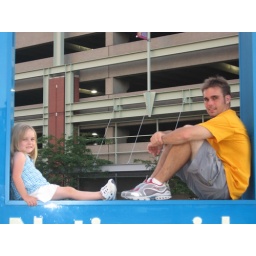
Alexis and Dusty in the big blue box at the Nationwide world headquarters